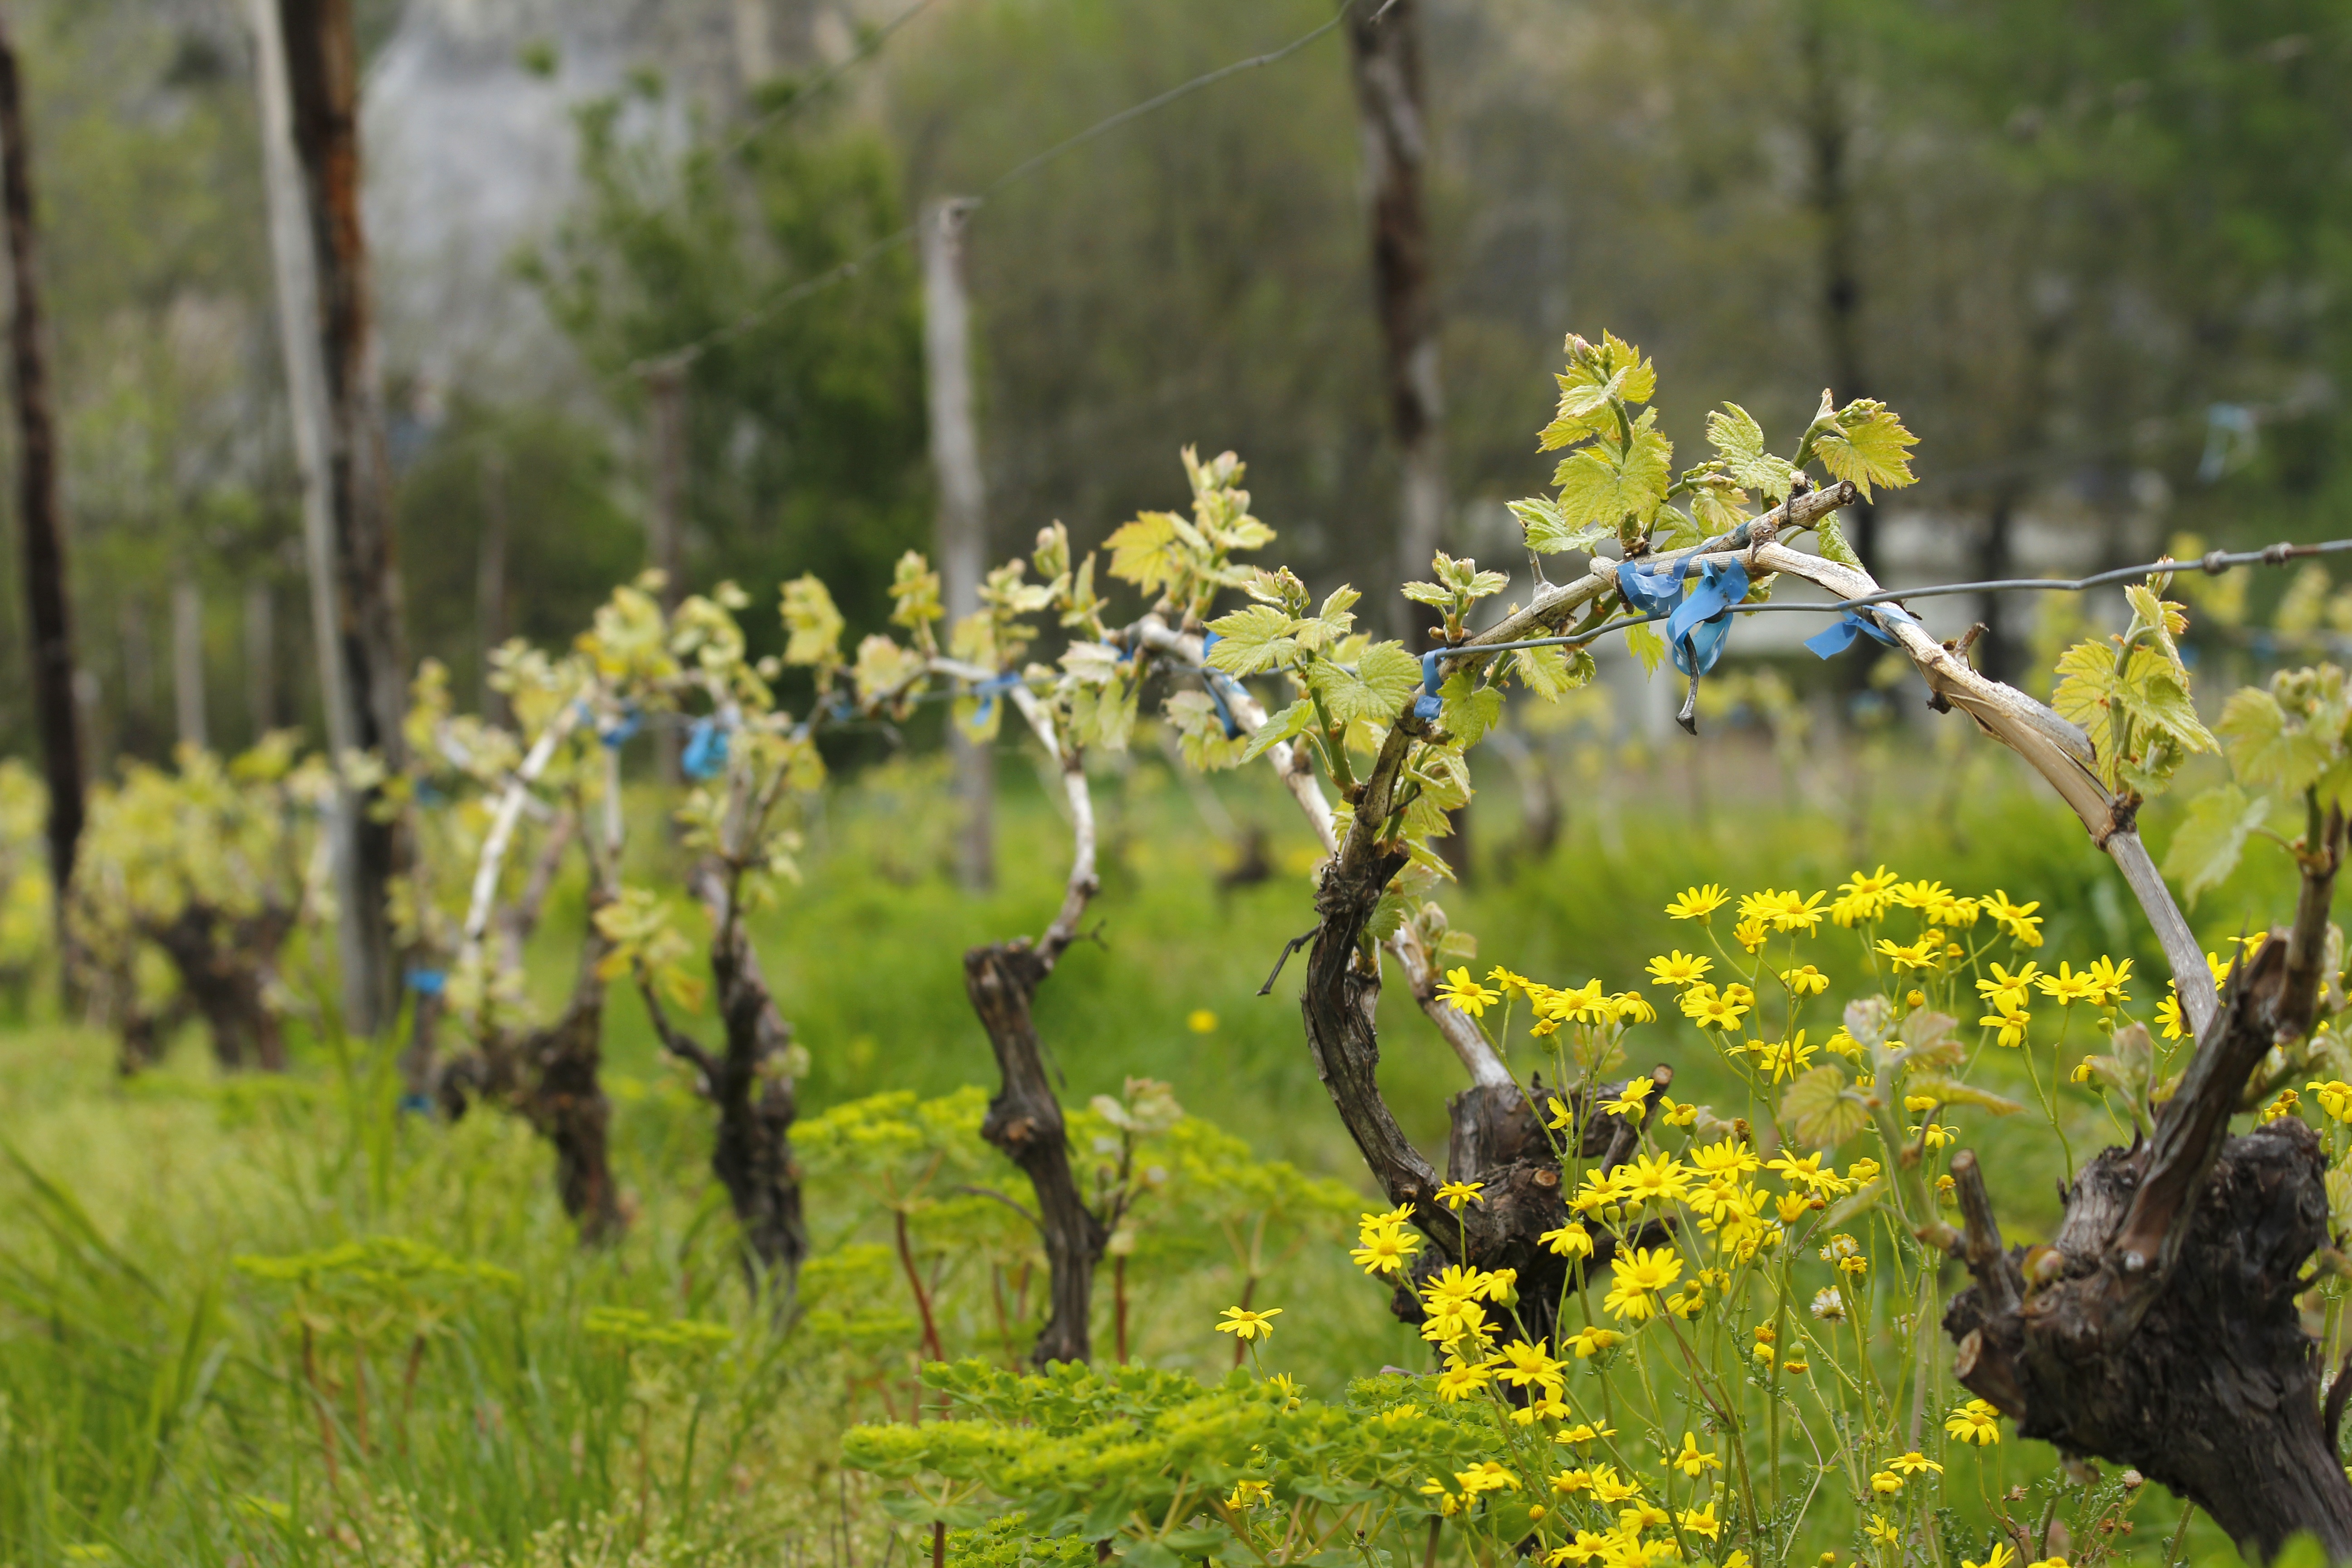
landscape, tree, nature, outdoor, branch, blossom, plant, vine, vineyard, wine, field, meadow, countryside, sunlight, leaf, flower, europe, rural, food, spring, green, produce, scenic, autumn, botany, yellow, agriculture, garden, flora, wildflower, shrub, woodland, macedonia, rural area, demir kapija